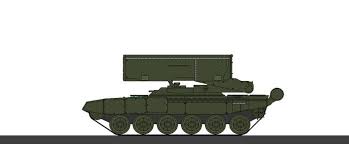
Label: TOS-1